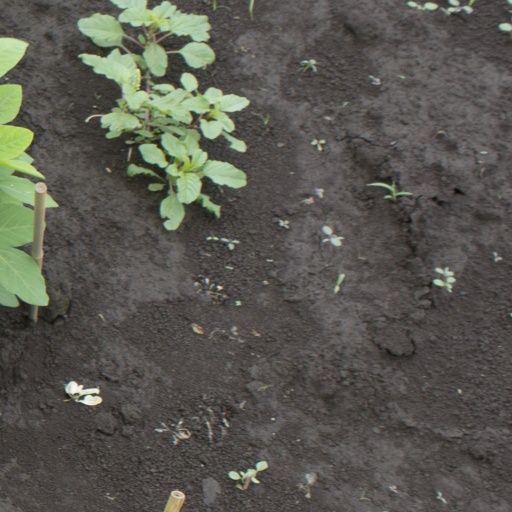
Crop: soybean